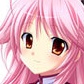
Portrait style: Anime Portrait